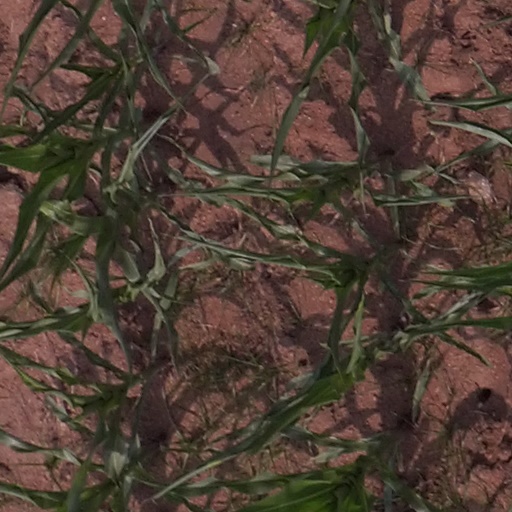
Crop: maize; corn